Human Torch

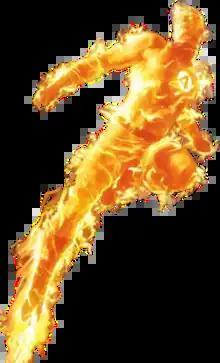
Variant cover of "Fantastic Four" #645 (April 2015). Art by Michael Komarck.

The Human Torch (Jonathan Lowell Spencer "Johnny" Storm) is a fictional superhero character appearing in American comic books published by Marvel Comics. The character is a founding member of the Fantastic Four. He is writer Stan Lee's and artist Jack Kirby's reinvention of a similar, previous character, the android Human Torch of the same name and powers who was created in 1939 by writer-artist Carl Burgos for Marvel Comics' predecessor company, Timely Comics.